Dutch record progression track cycling – Women's team pursuit

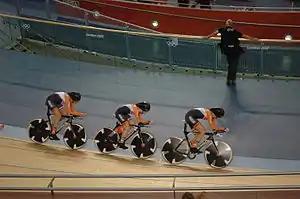
Ellen van Dijk, Kirsten Wild and Vera Koedooder rode the current record at the 2012 Summer Olympics.

This is an overview of the progression of the Dutch track cycling record of the women's team pursuit.